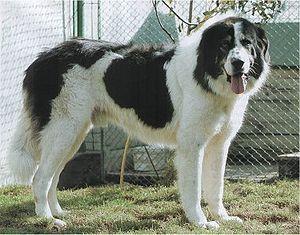
Le berger roumain de Bucovine, avant appelé berger de l'Europe du Sud-Est, est une race de chiens originaire de Bucovine. La paternité de la race est attribuée par la Fédération cynologique internationale à la Roumanie et à la Serbie. Le berger roumain de Bucovine est utilisé traditionnellement pour protéger les troupeaux de Roumanie des prédateurs. Les premières tentatives de standard datent de l'entre-deux-guerres. Après la chute du bloc communiste, la race est à nouveau sélectionnée par quelques éleveurs passionnés.